Godspeed (character)

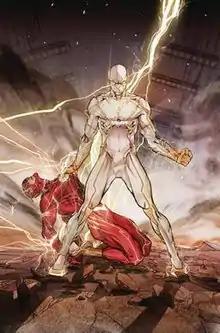
Godspeed as seen on the textless cover of "The Flash" (vol. 5) #6 (November 2016).Art by Carmine Di Giandomenico.

Godspeed (August Heart) is a fictional character appearing in American comic books published by DC Comics. He was established as a detective and one of Barry Allen's best friends on the police force. When his brother is murdered and the man he suspects is exonerated, he becomes vengeful and eventually gains speed-based superpowers. Donning the identity of Godspeed, he becomes a vigilante bent on killing criminals instead of incarcerating them, serving as an antithesis to the Flash. He has been portrayed as both a supervillain and an antihero in the comic books and adapted media since his introduction in 2016.